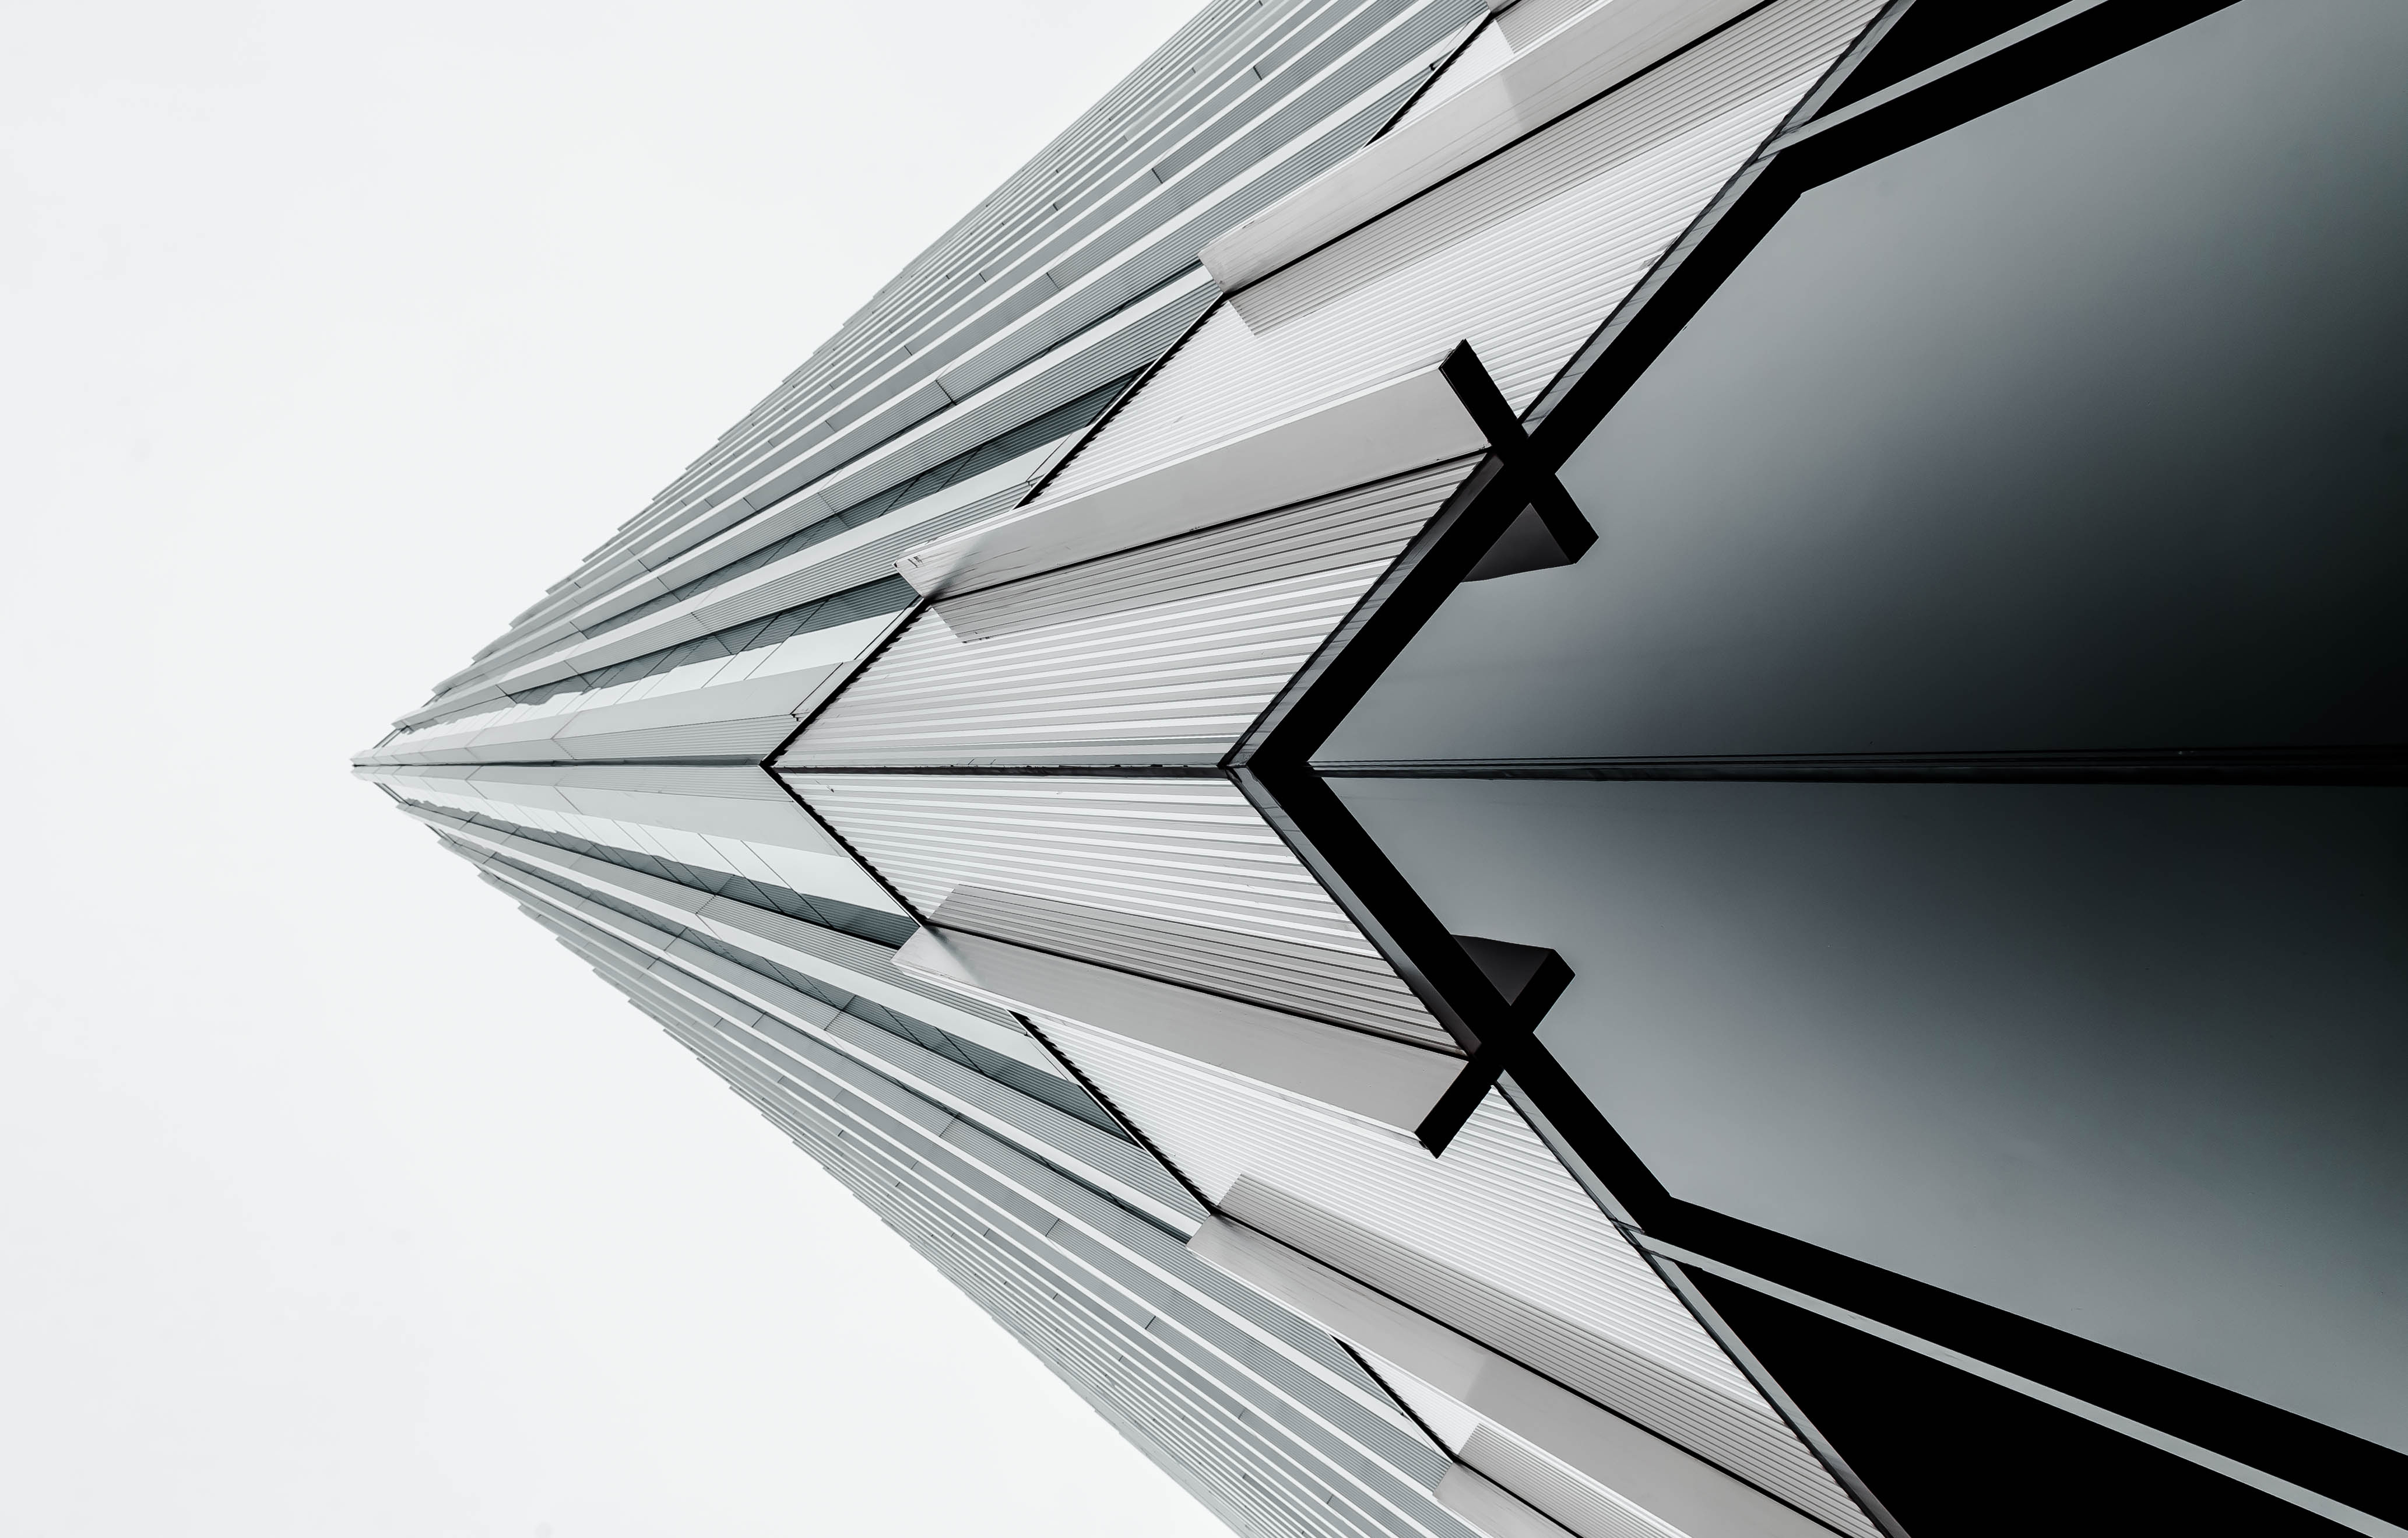
wing, light, black and white, architecture, white, glass, building, skyscraper, line, reflection, facade, monochrome, modern, design, symmetry, shape, daylighting, monochrome photography